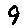
Label: 9